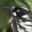
Label: bird